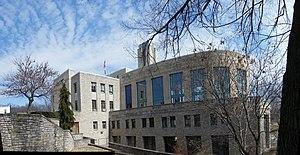
Excelsior Springs est une ville du Missouri, dans les comtés de Clay et de Ray aux États-Unis.